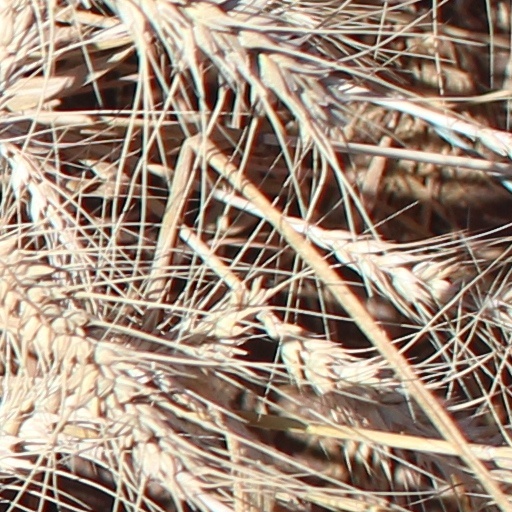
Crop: wheat